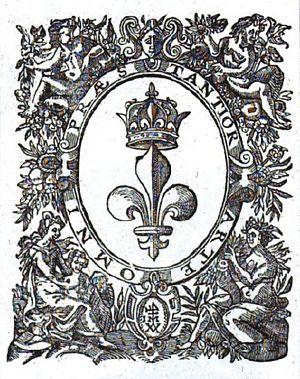
Le Xerox 914 a été le premier copieur sur papier ordinaire, lancé le 16 septembre 1959. Son inventeur était Chester Carlson. La compagnie qui le commercialisait se nommait Haloid et prendrait quelque temps plus tard elle-même le nom de Xerox. Il a connu un très grand succès.
Jamet Mettayer [ou Jean ou Jean Jamet], latinisé en « Jametius Messorius » ou « Metayerius », italianisé en « Giametto Metaieri », est un imprimeur-libraire français actif de 1573 à sa mort en 1605. Il a travaillé à Paris de 1573 à 1588, à Blois en 1589, à Tours de 1589 à 1594 puis à Paris de nouveau entre 1594 et 1605. Il a été imprimeur du roi pour les mathématiques à partir de 1580 puis imprimeur ordinaire du roi à partir de 1583.
La reprographie est l'ensemble des procédés permettant la duplication de documents par rayonnement calorifique, électrique ou gazeux.
Fab@Home est un projet de conception d'une machine basée sur la fabrication numérique, sur le principe de l'imprimante 3D et de la culture libre.